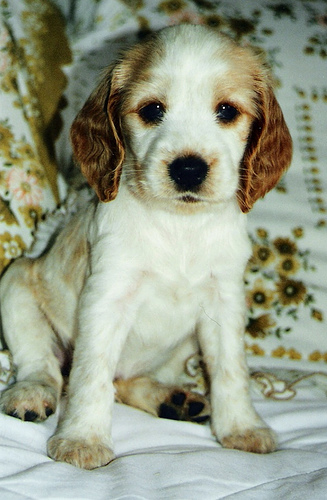
Animal: dog
Breed: english_cocker_spaniel